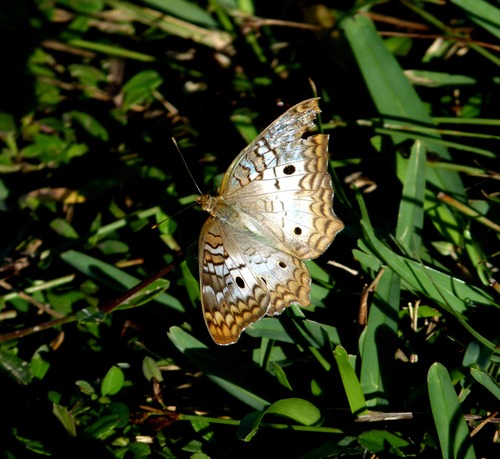
Scientific name: Anartia jatrophae
Common name: White peacock
Family: Nymphalidae
Order: Lepidoptera
Pollinator type: Primary pollinator
Habitat: Gardens, parks, and open areas
Geographic range: Southern United States to Argentina
Conservation status: Least Concern